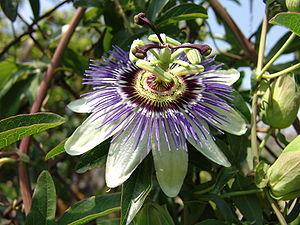
La province de Buenos Aires est la province la plus grande, la plus riche et la plus peuplée d'Argentine, bien que la municipalité de la ville de Buenos Aires, capitale de la République argentine n'en fasse pas partie. La province avait 15 625 084 habitants en 2010. L'agglomération du grand La Plata, sa capitale, en avait 799 523 la même année.